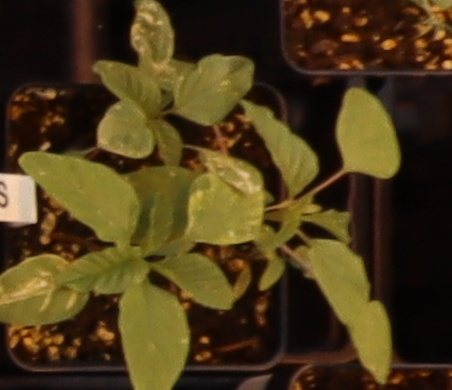
Label: Palmer Amaranth